Touquettes

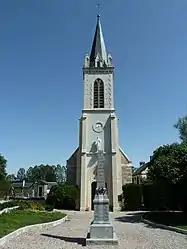
The church in Touquettes

Touquettes is a commune in the Orne department in north-western France.